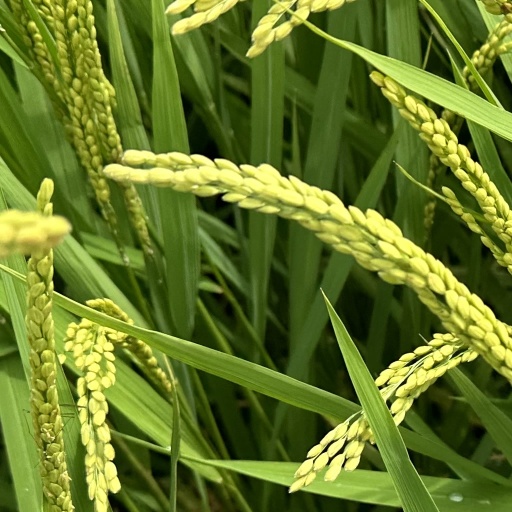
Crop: rice